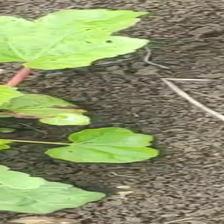
Weed species: Little_Mallow(Malva parviflora)